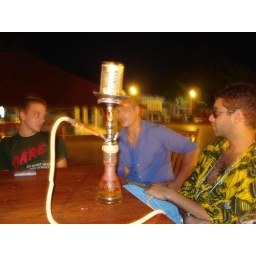
I actually bought this DARE shirt off someones back at the market in Kouande.